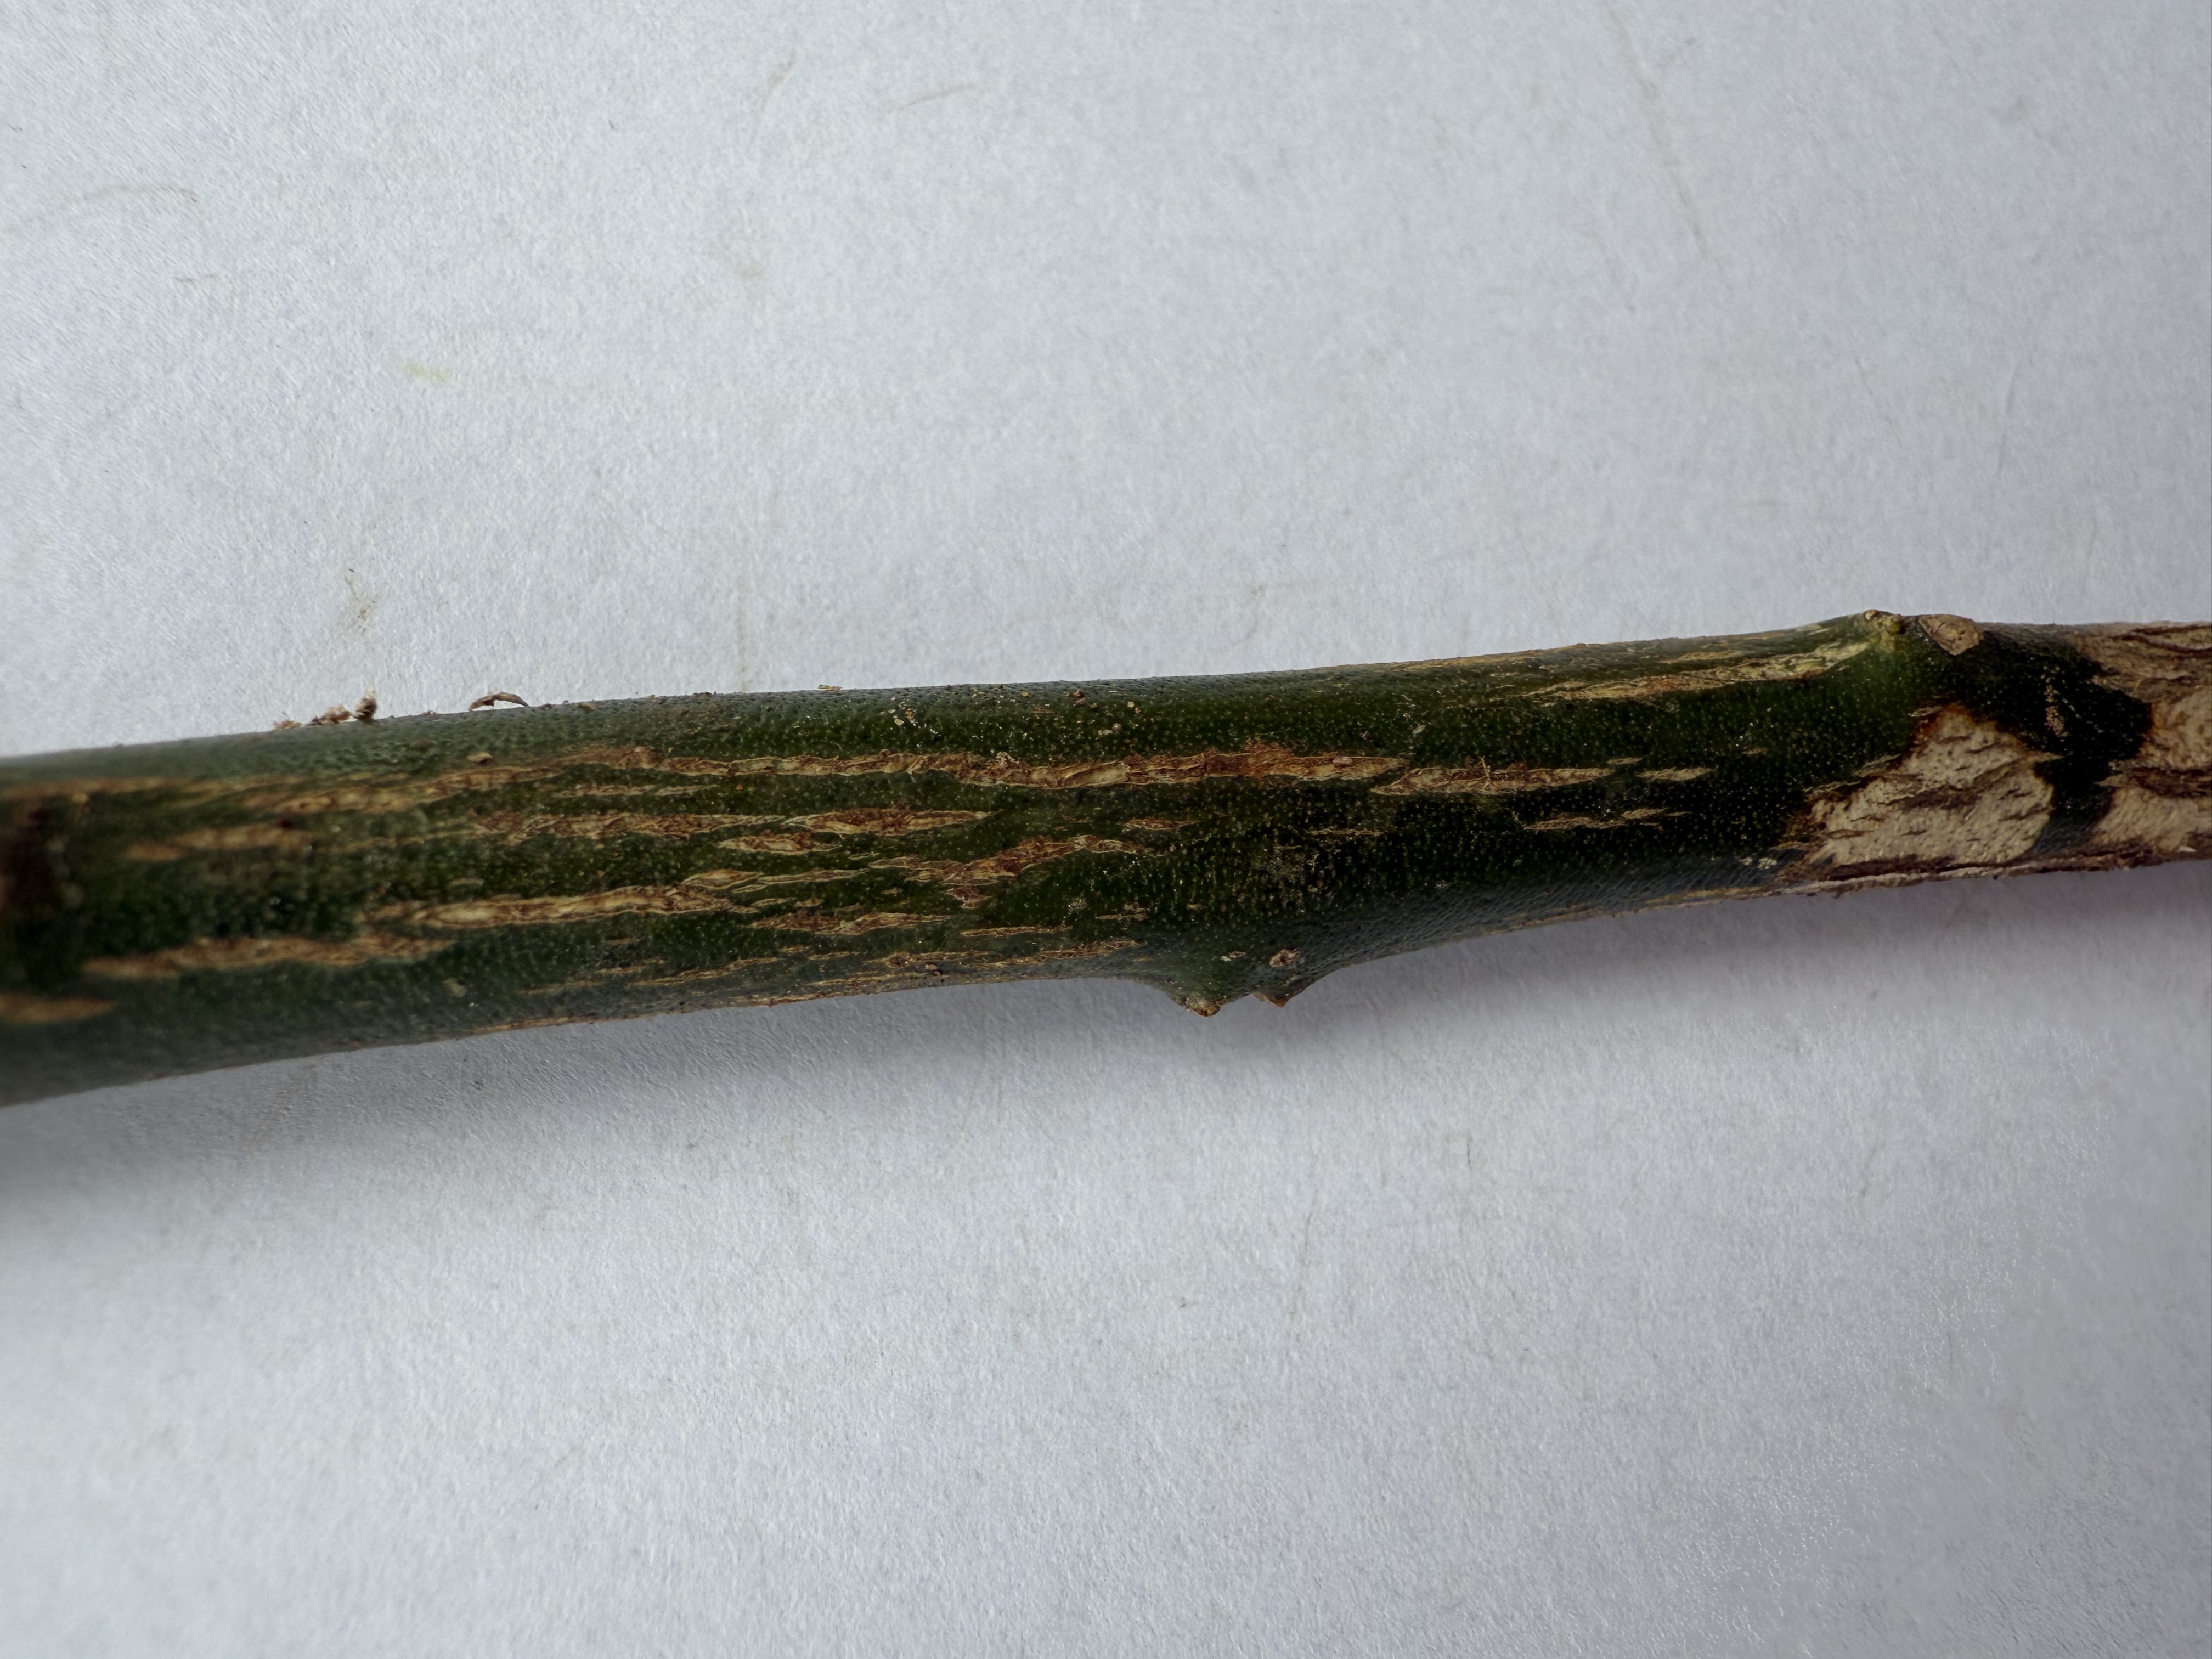
Variety: Kumquat